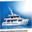
Label: ship